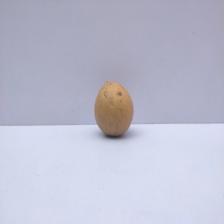
Size: Small